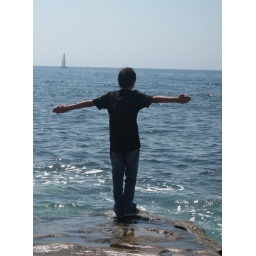
Aaron standing at a rock formation just above the wave break